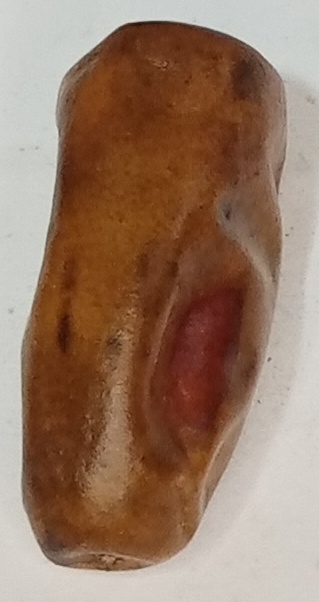
Variety: gajar
Size: small
Grade: grade-3